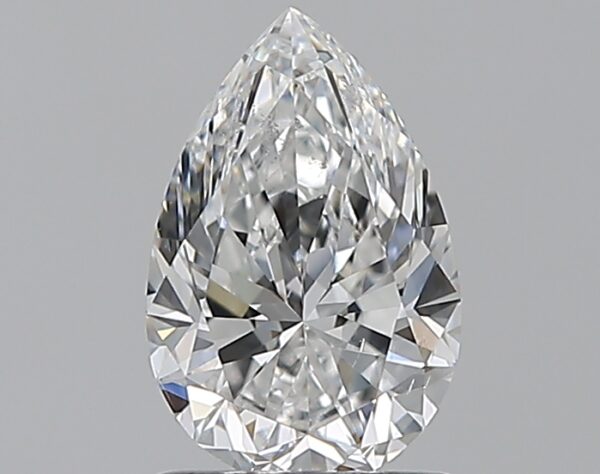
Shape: pear
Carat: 1.01
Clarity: SI1
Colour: E
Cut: EX
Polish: EX
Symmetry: VG
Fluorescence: N
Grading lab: GIA
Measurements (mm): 8.42 x 5.53 x 3.53